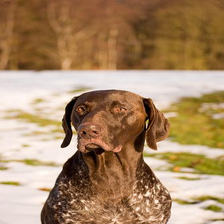
Species: dog
Breed: german shorthaired